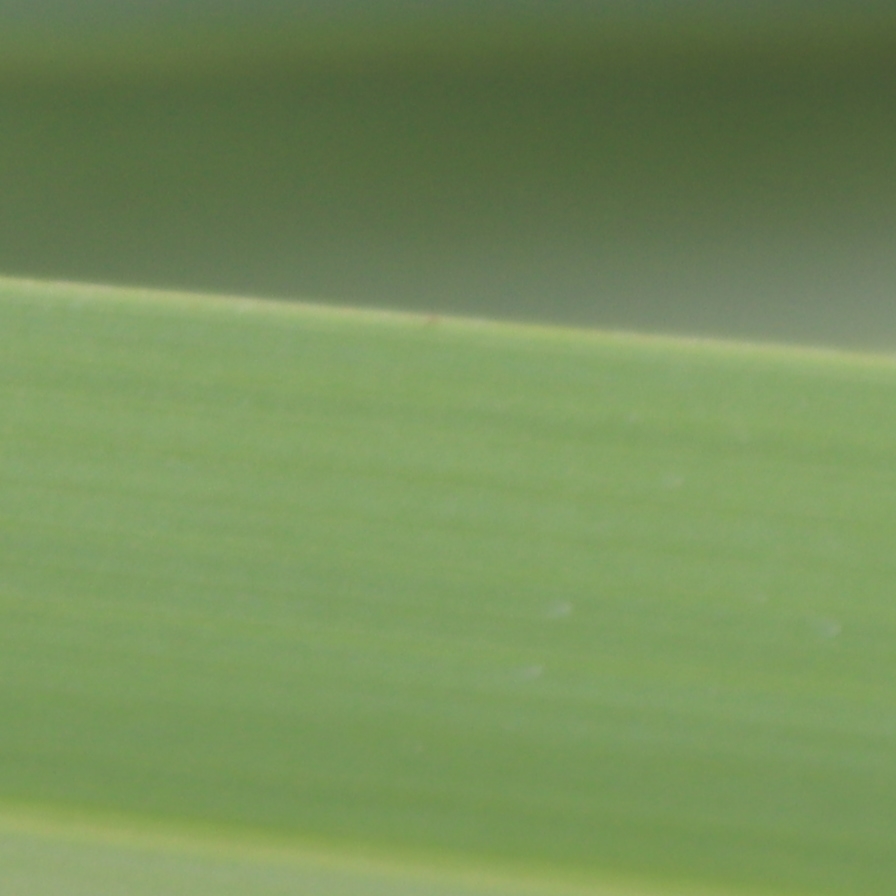
Label: Healthy